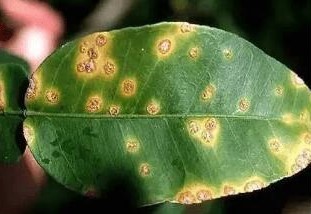
Plant: Citrus
Disease: citrus canker